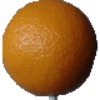
Label: Orange 1